Mask (2015 TV series)

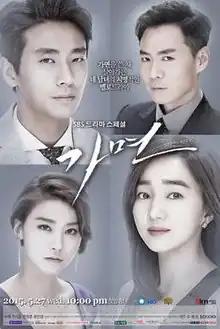
Promotional poster

Mask is a 2015 South Korean television series starring Soo Ae, Ju Ji-hoon, Yeon Jung-hoon and Yoo In-young. It aired on SBS from May 27 to July 30, 2015 on Wednesdays and Thursdays at 21:55 for 20 episodes.